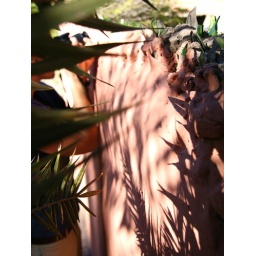
glass in wall